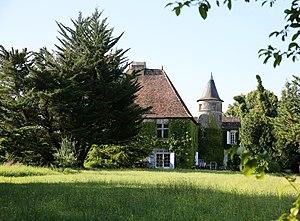
Château de Lagarette
Camblanes-et-Meynac est une commune du Sud-Ouest de la France, située dans le département de la Gironde en région Nouvelle-Aquitaine.